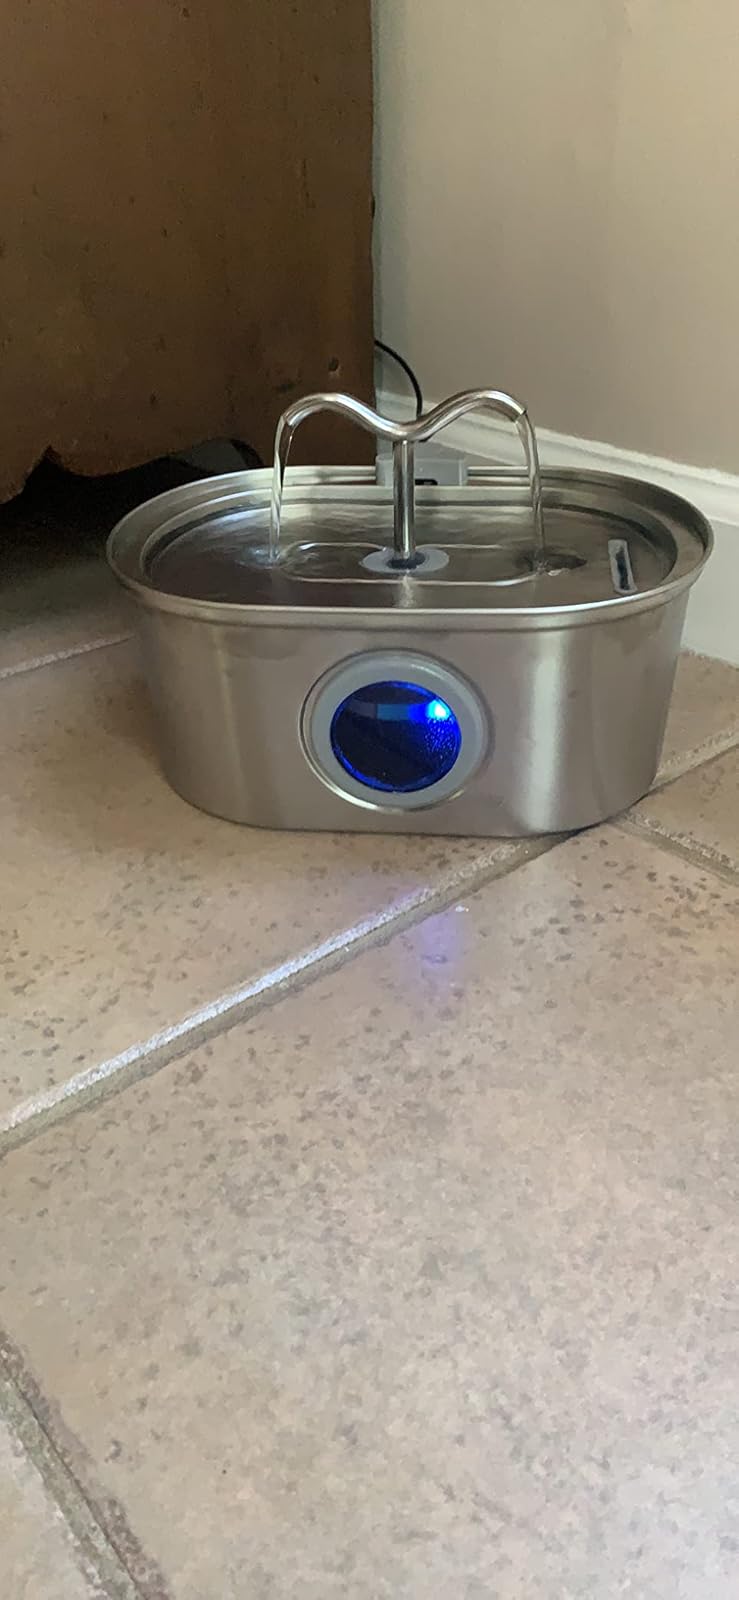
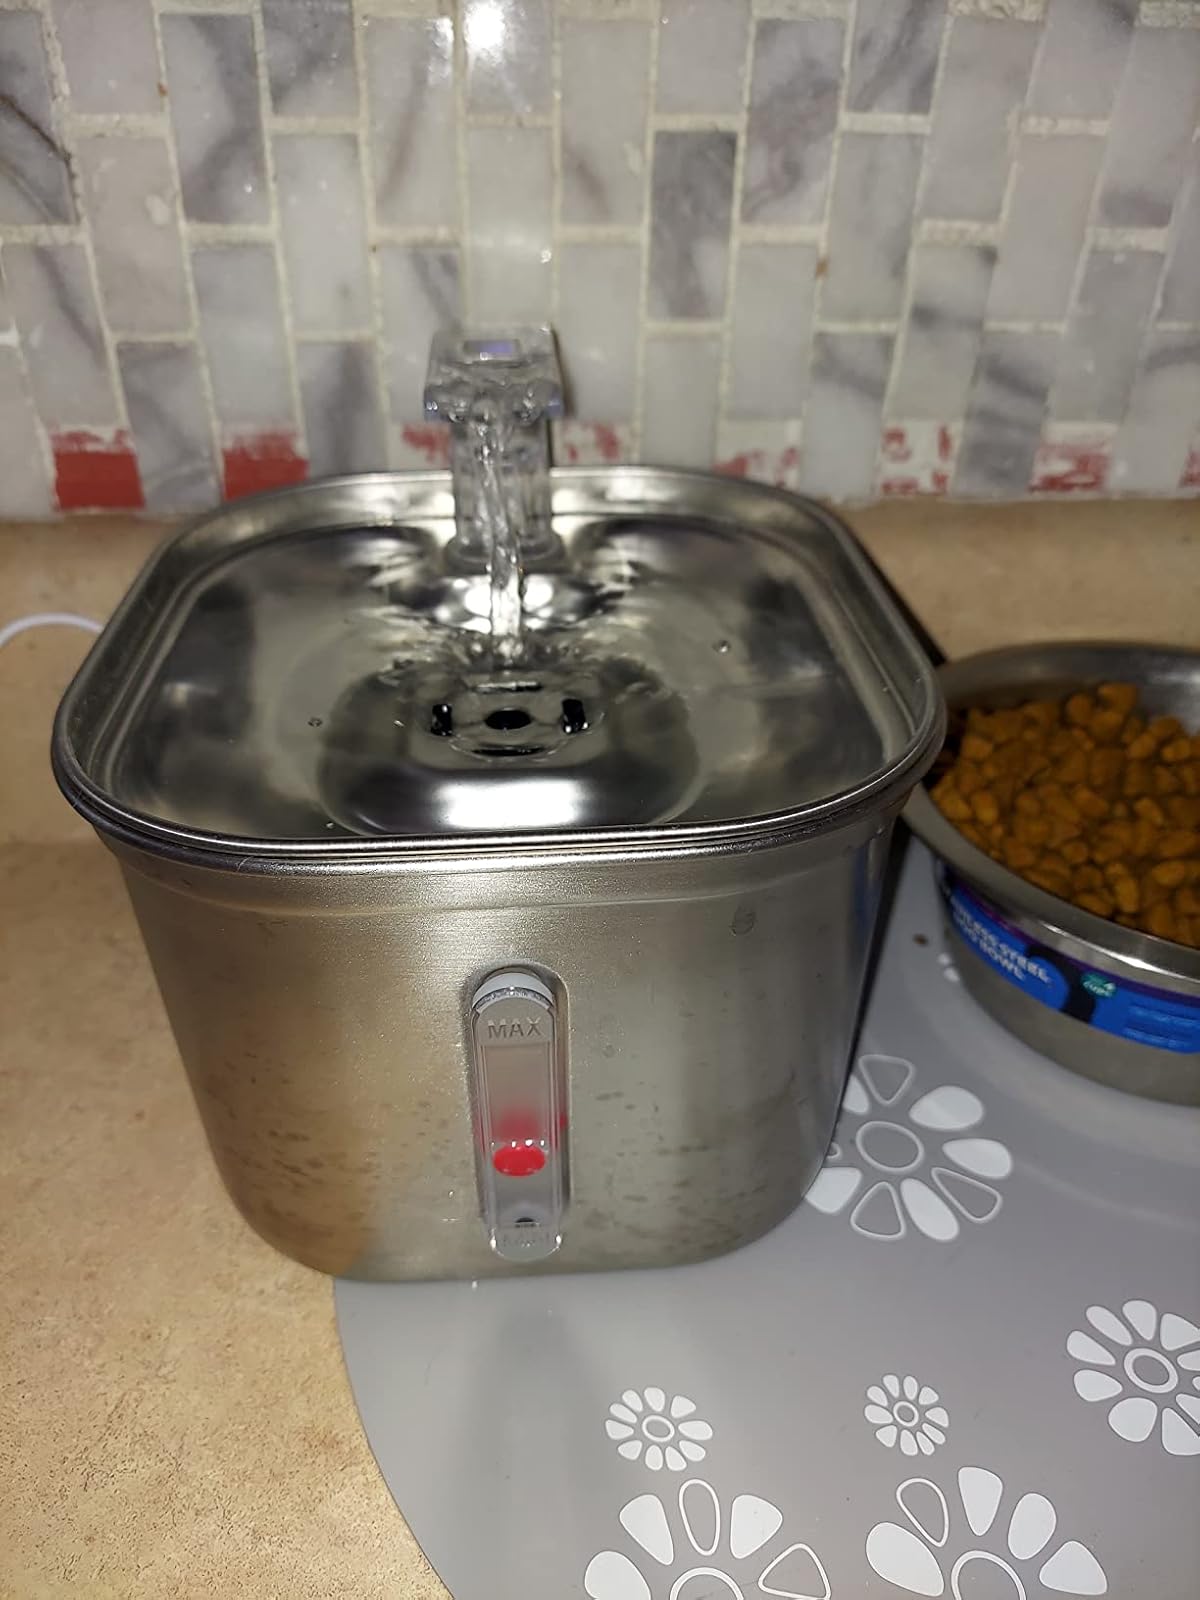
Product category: items_bowl
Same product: no